Lila Zali

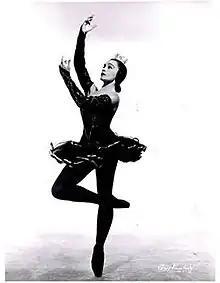
Zali as the Black Swan, for the Ballet Pacifica

Lila Zali Levienne (July 22, 1918January 4, 2003) was an American ballerina and ballet director. She founded the Ballet Pacifica in Orange County, California, serving as its choreographer and artistic director from 1962 to 1988.